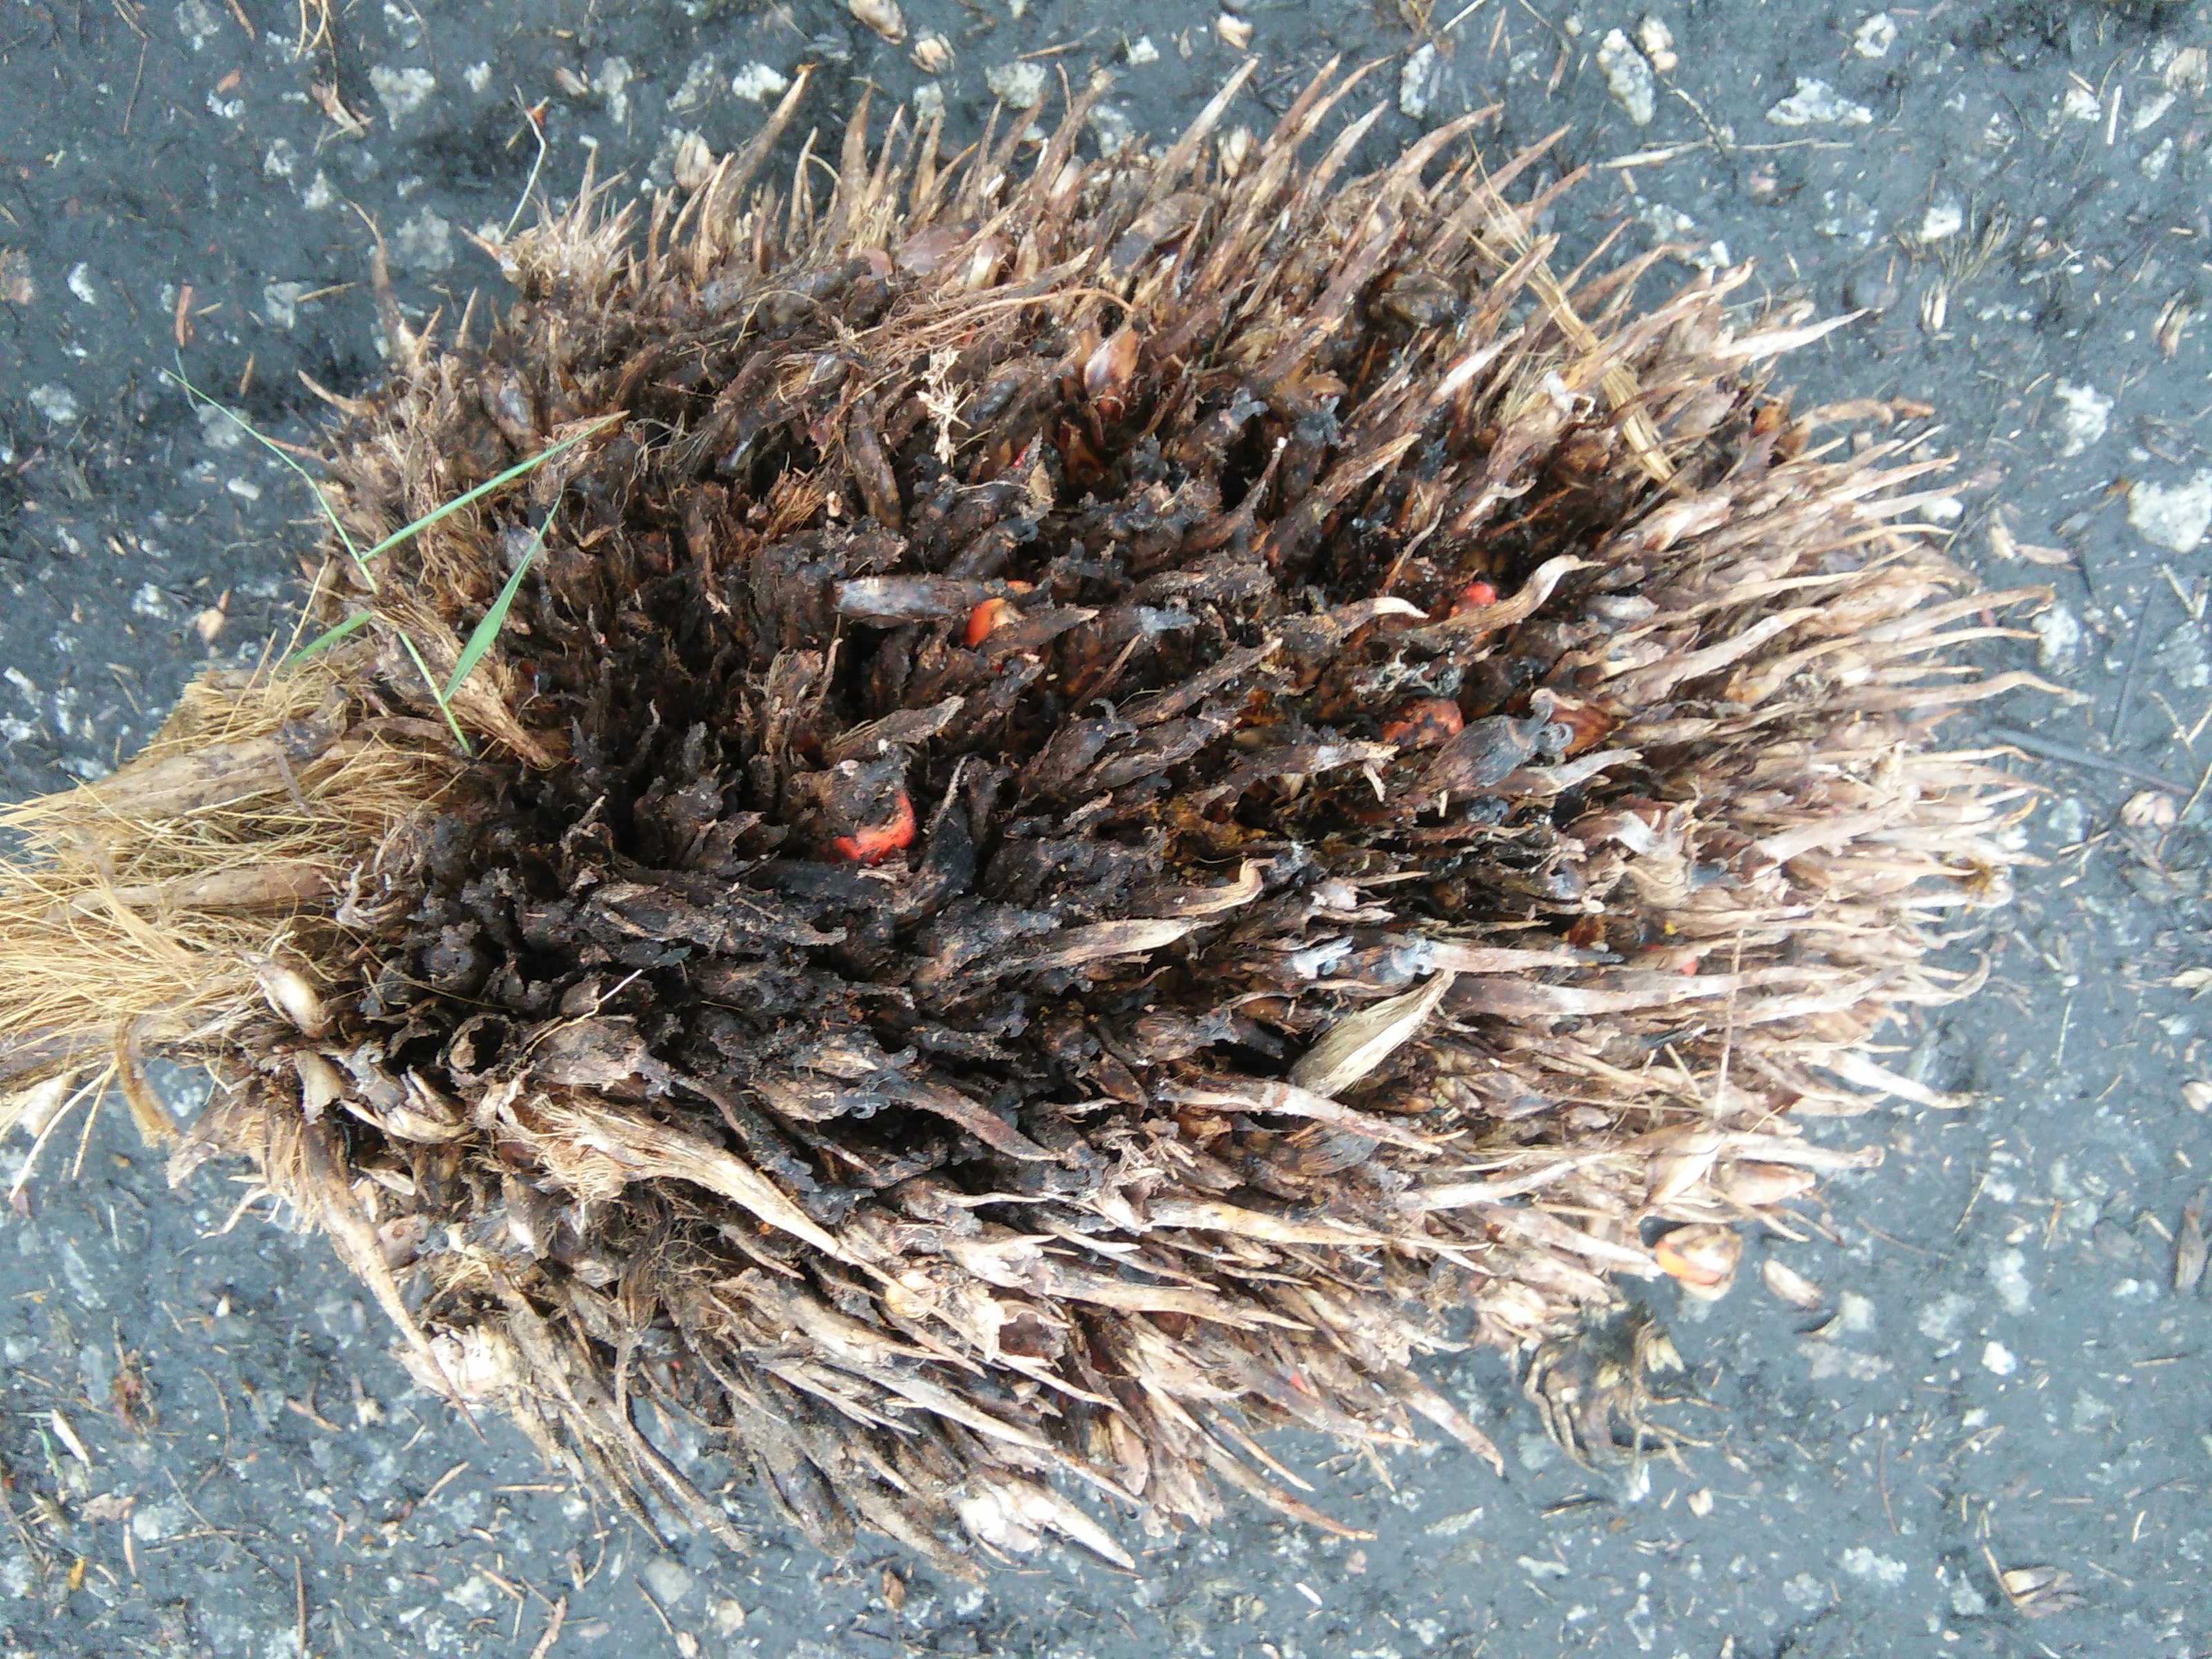
Ripeness: Empty